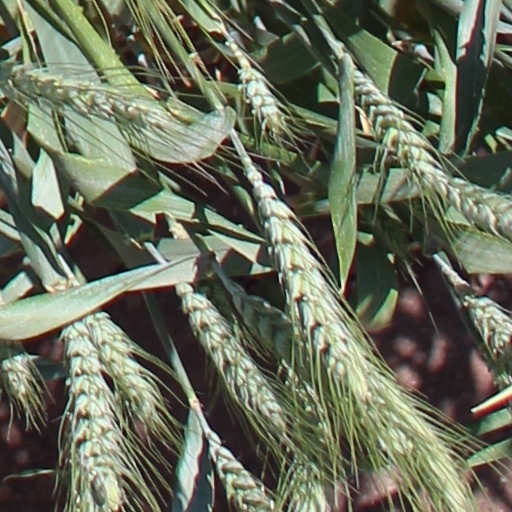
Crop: wheat